Pashupati Area Development Trust

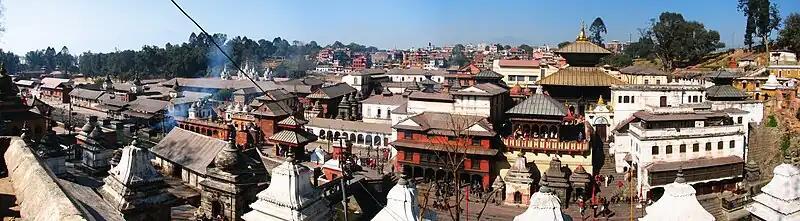
Pashupatinath Temple Panorama in Kathmandu

Pashupati Area Development Trust (PADT; Nepali: पशुपति क्षेत्र विकास कोष) is a Hindu trust established to conserve and operate the Pashupatinath Temple and other charitable institution in the Pashupatinath UNESCO World Heritage Sites area.